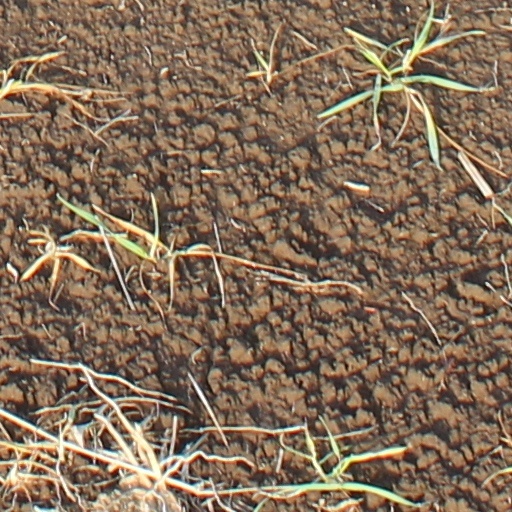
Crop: wheat